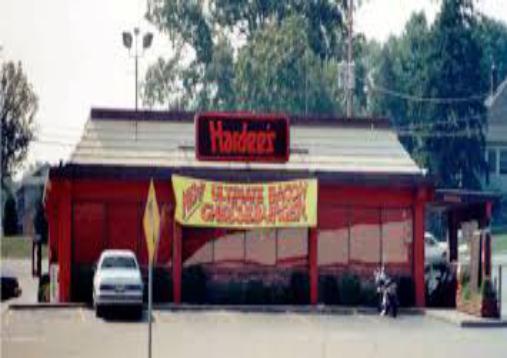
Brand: Hardee's
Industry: Food